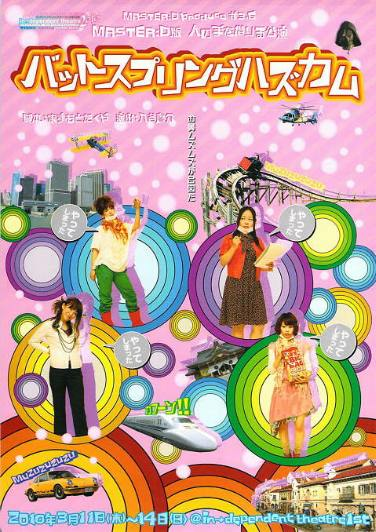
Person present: Yes